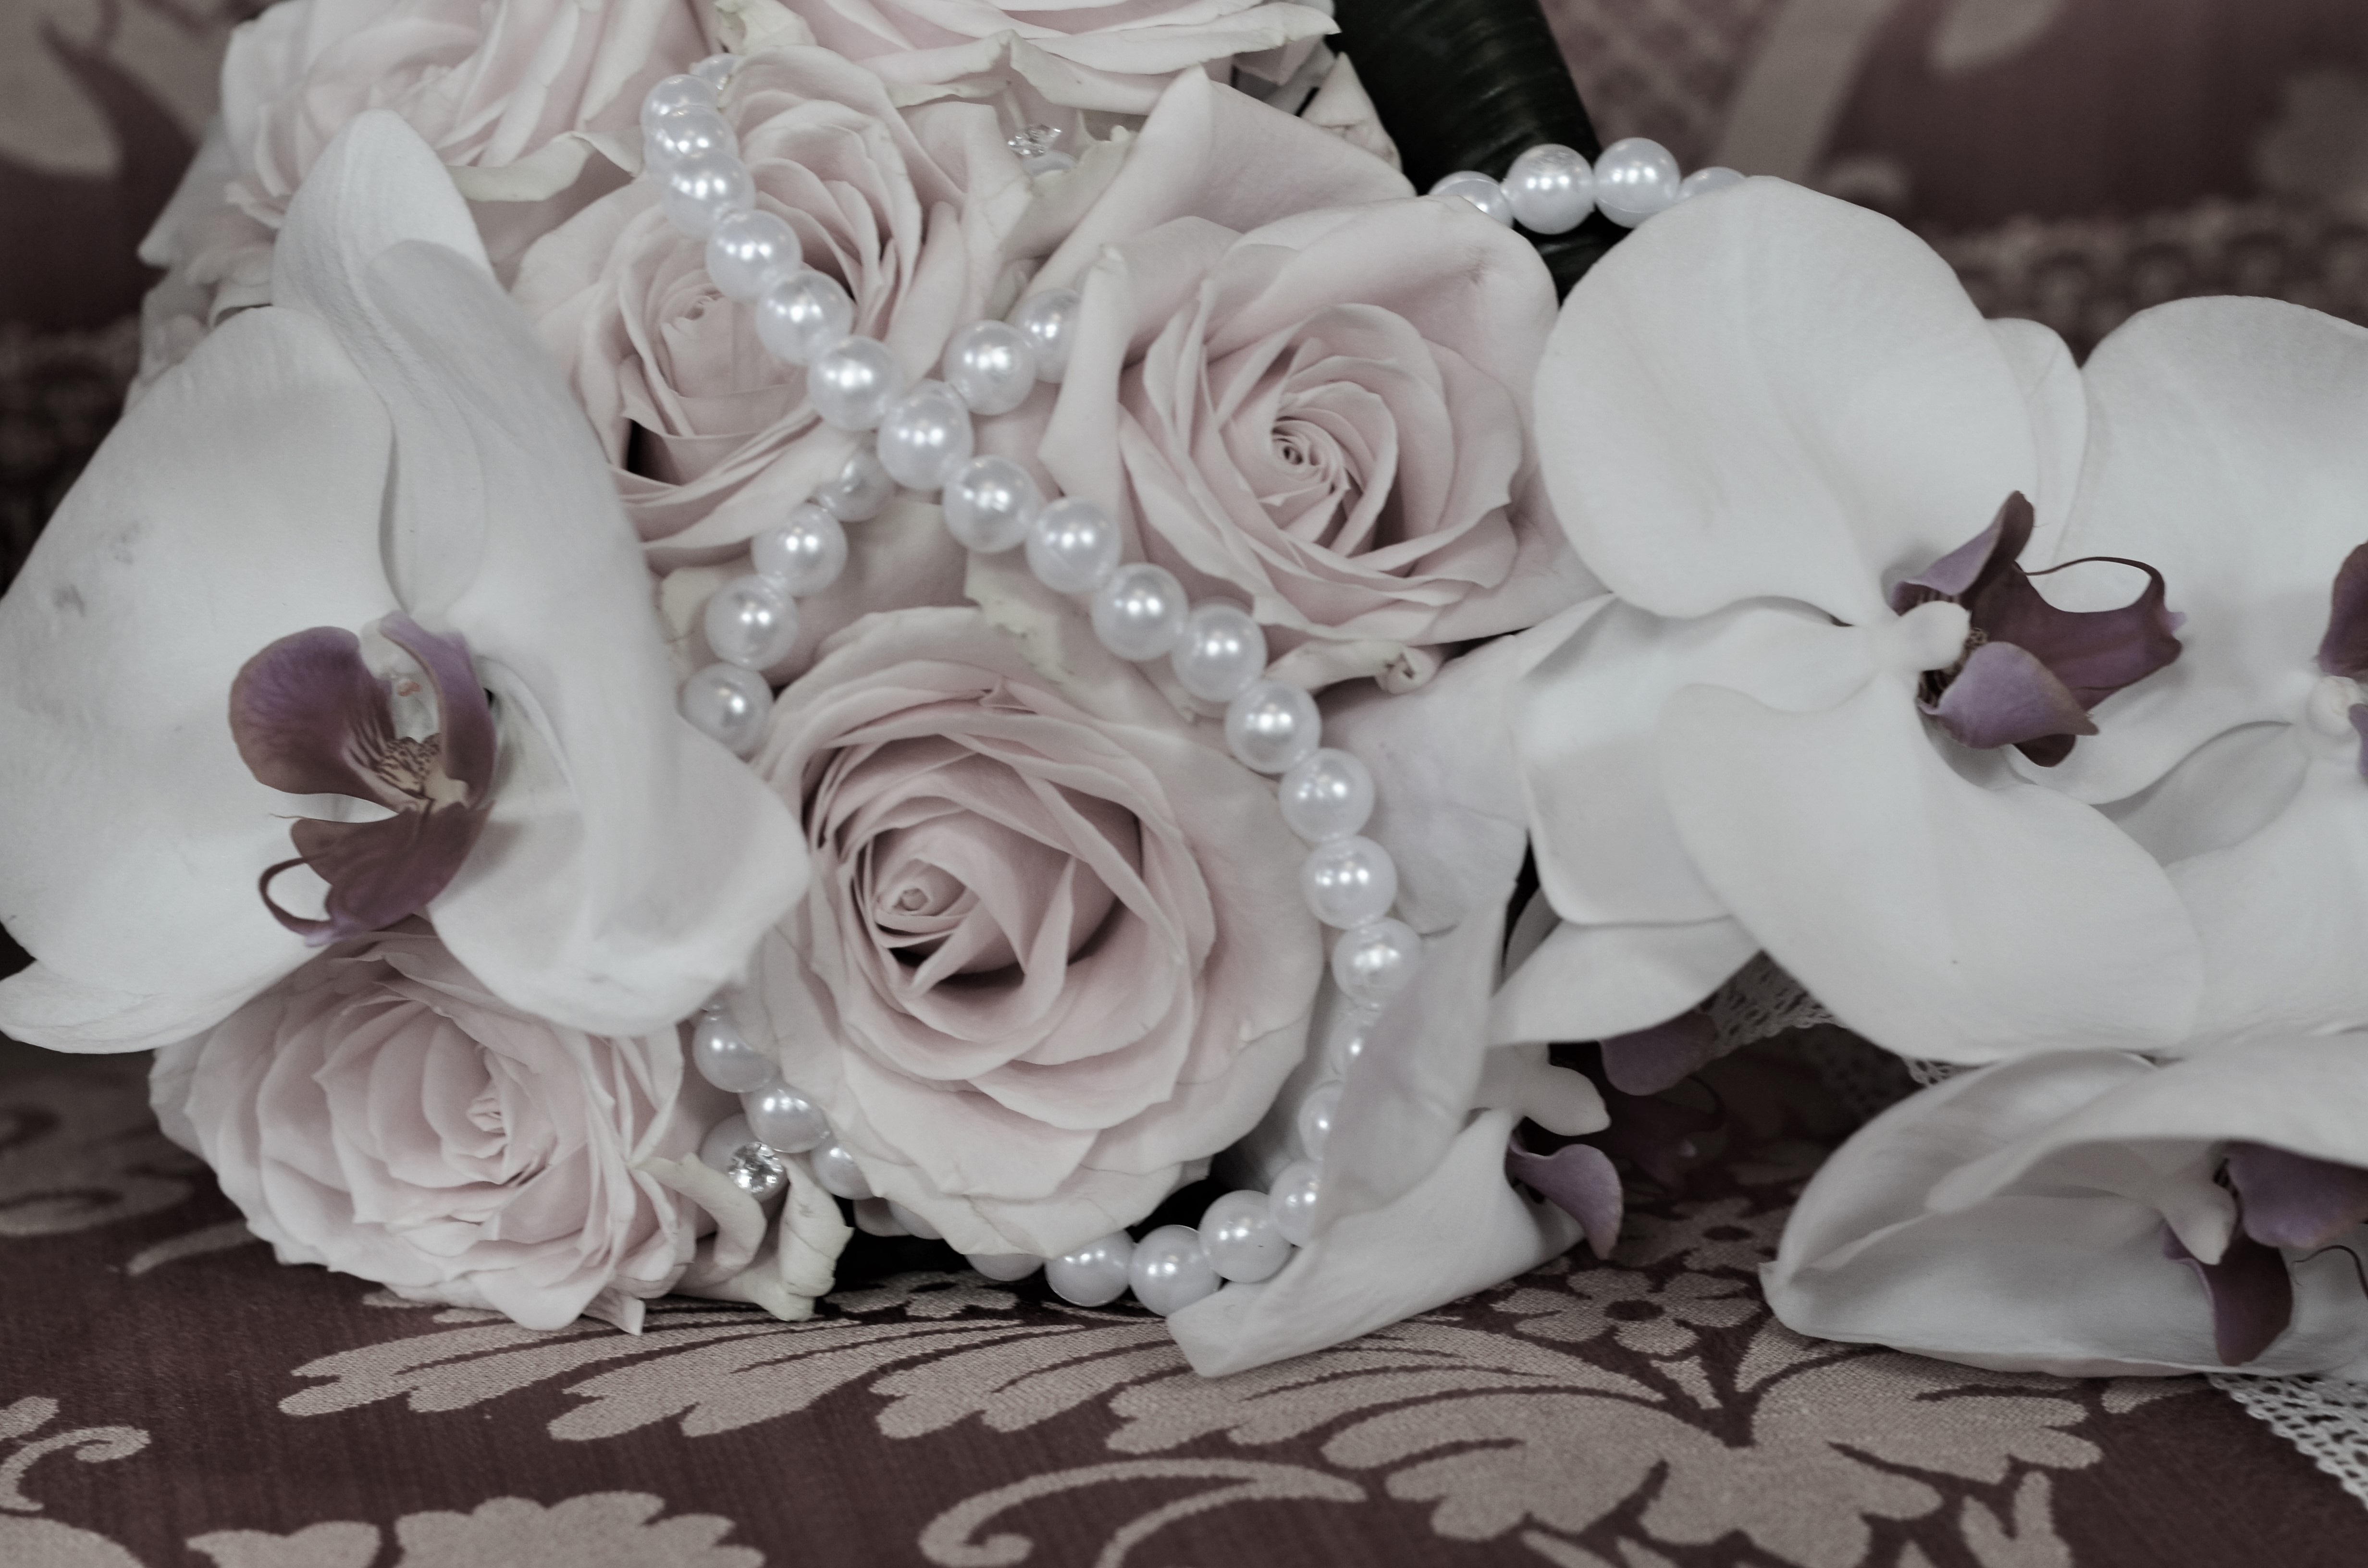
plant, white, flower, petal, love, bouquet, commitment, pink, wedding, bride, florist, orchid, flowers, happiness, purity, floristry, beads, flowering, i love you, romanticism, color pink, flowering plant, flower bouquet, wedding photo, floral composition, bouquet wedding, land plant, flower arranging